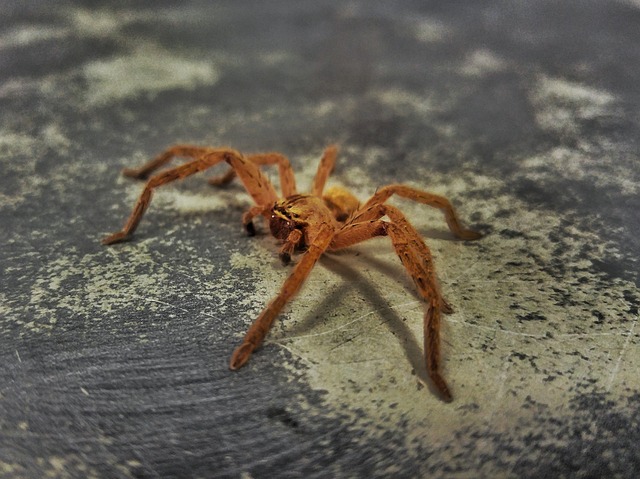
Label: ragno